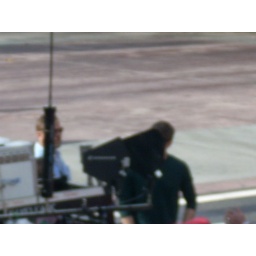
Eli Stone shot an episode outside our balcony in Burbank, turning the street into San Francisco for one day.